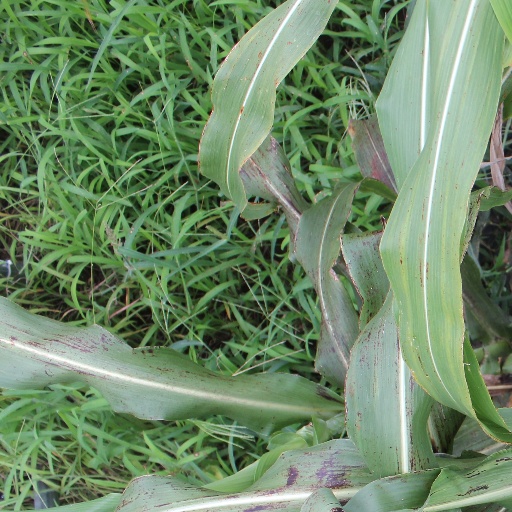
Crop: sorghum